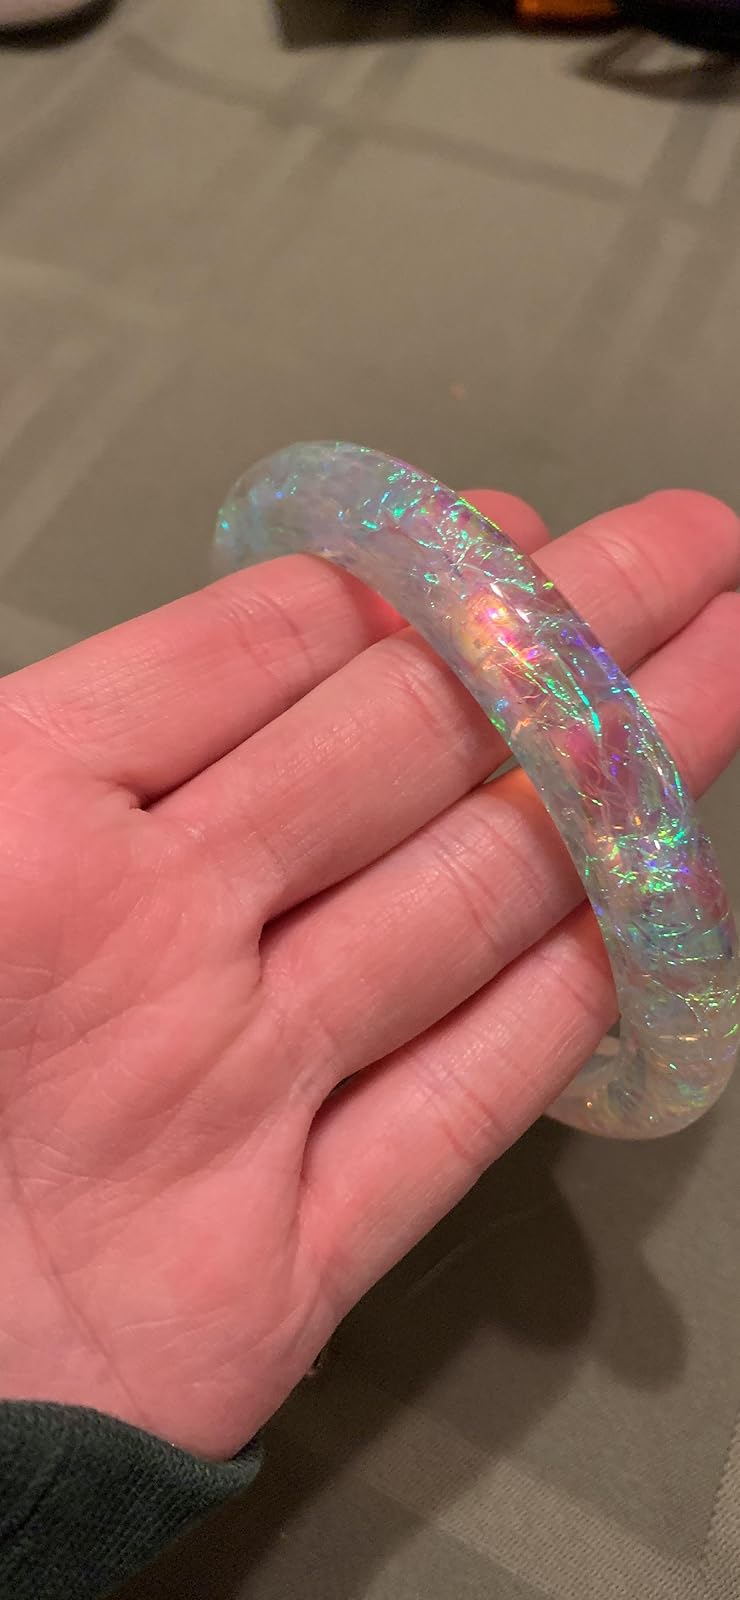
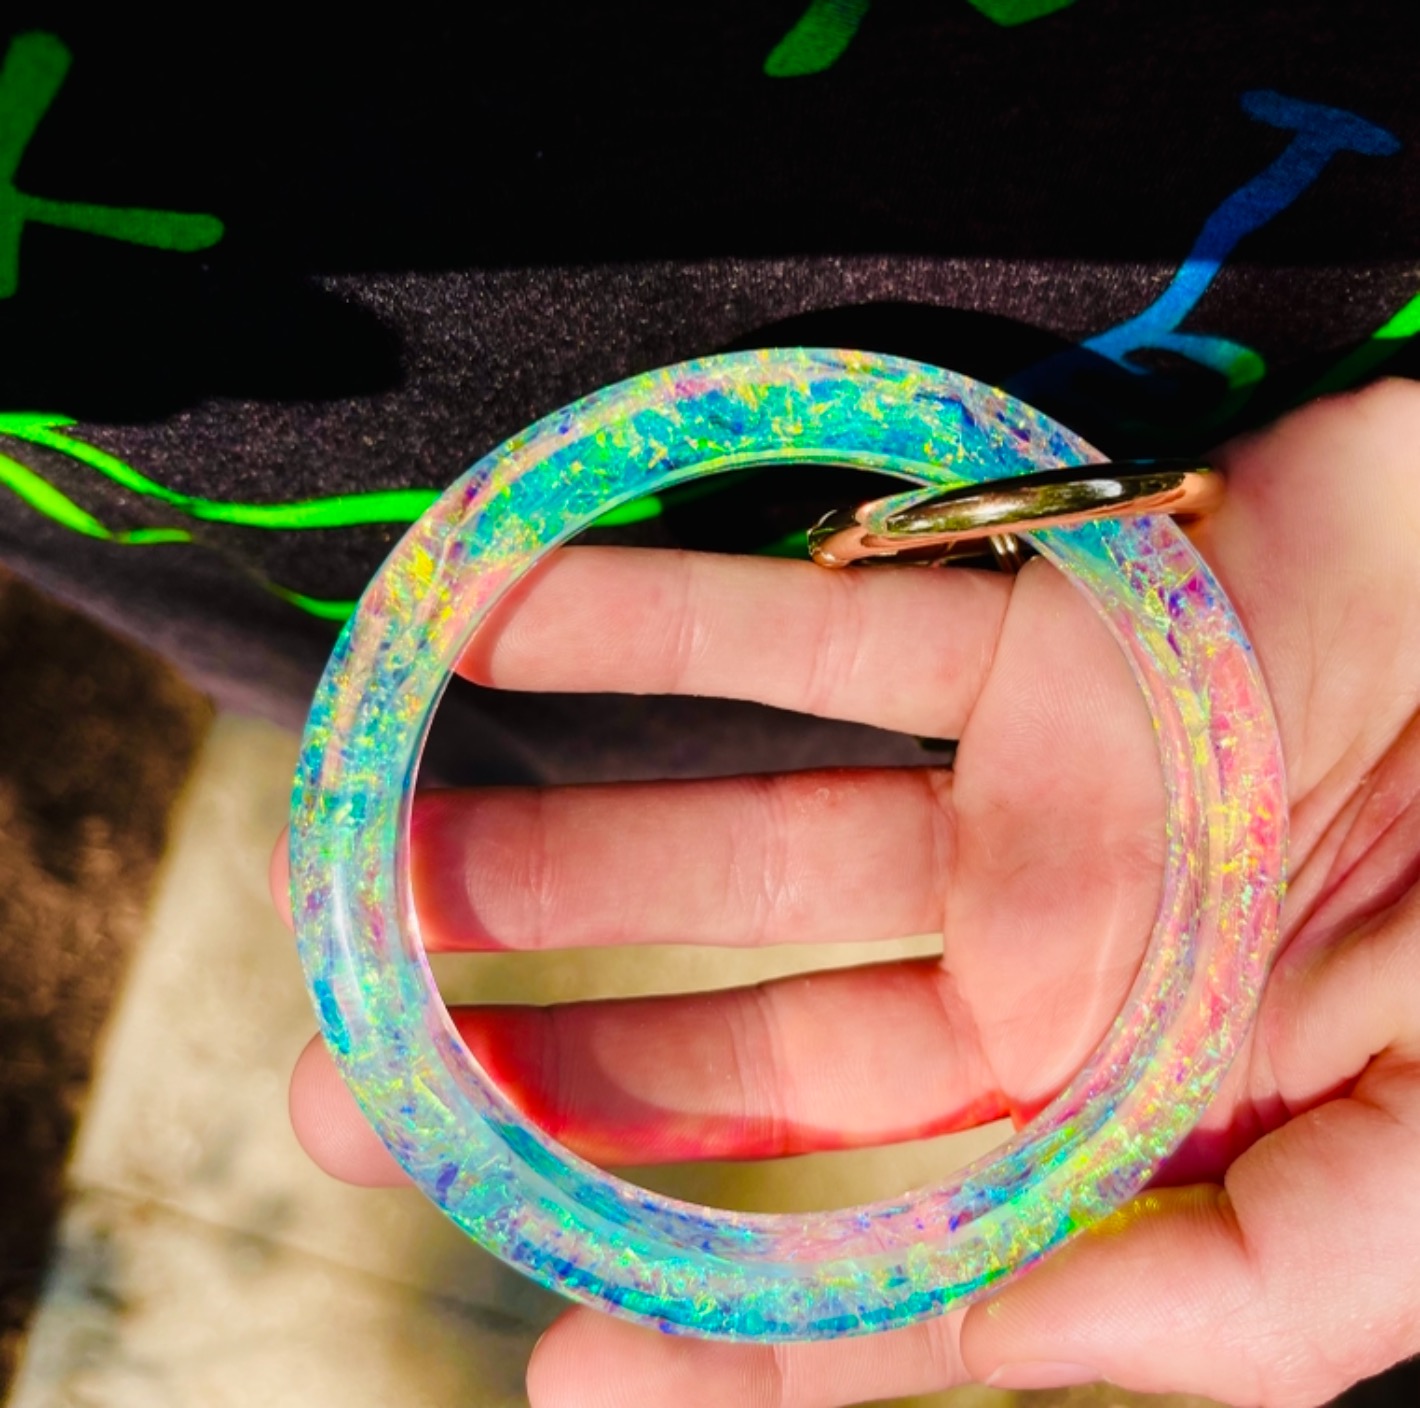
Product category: accessories_keychain
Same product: yes